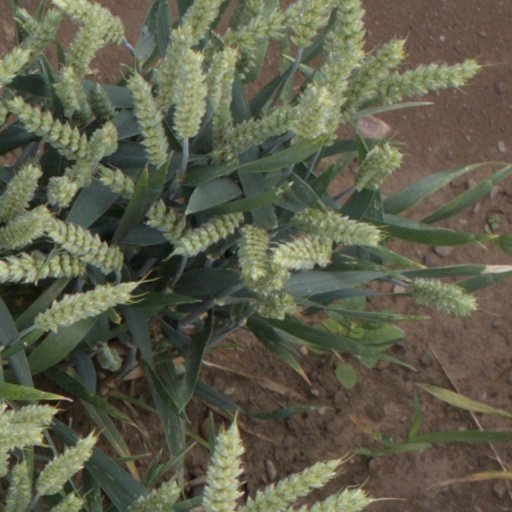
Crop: wheat